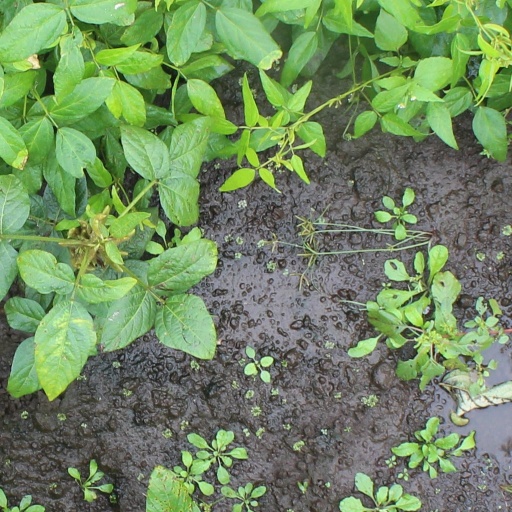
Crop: soybean